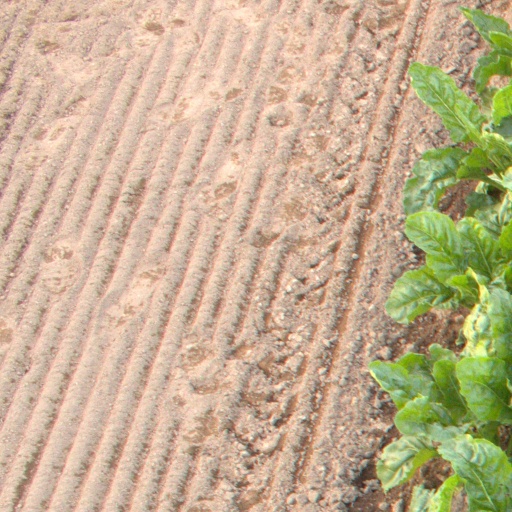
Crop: sugar beet